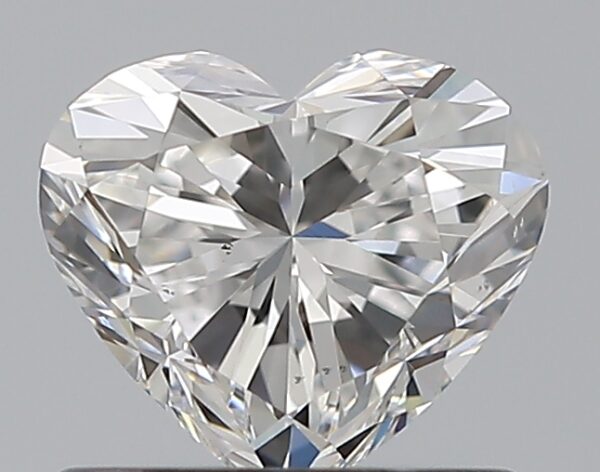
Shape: heart
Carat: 0.71
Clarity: VS2
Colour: F
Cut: EX
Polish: EX
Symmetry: VG
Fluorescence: N
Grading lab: GIA
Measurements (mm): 5.38 x 6.07 x 3.59